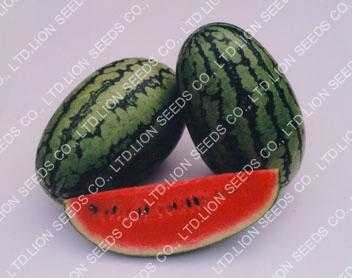
Label: Watermelon